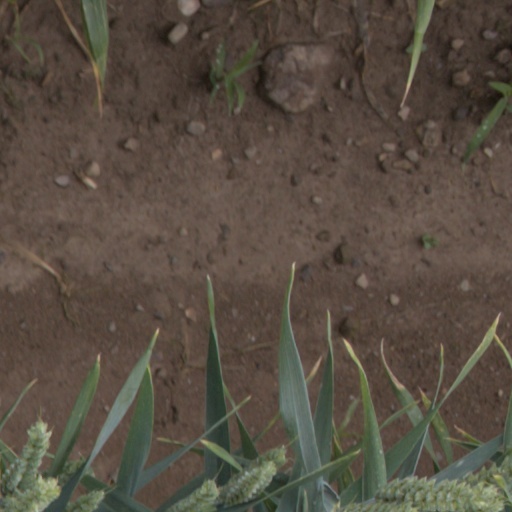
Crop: wheat